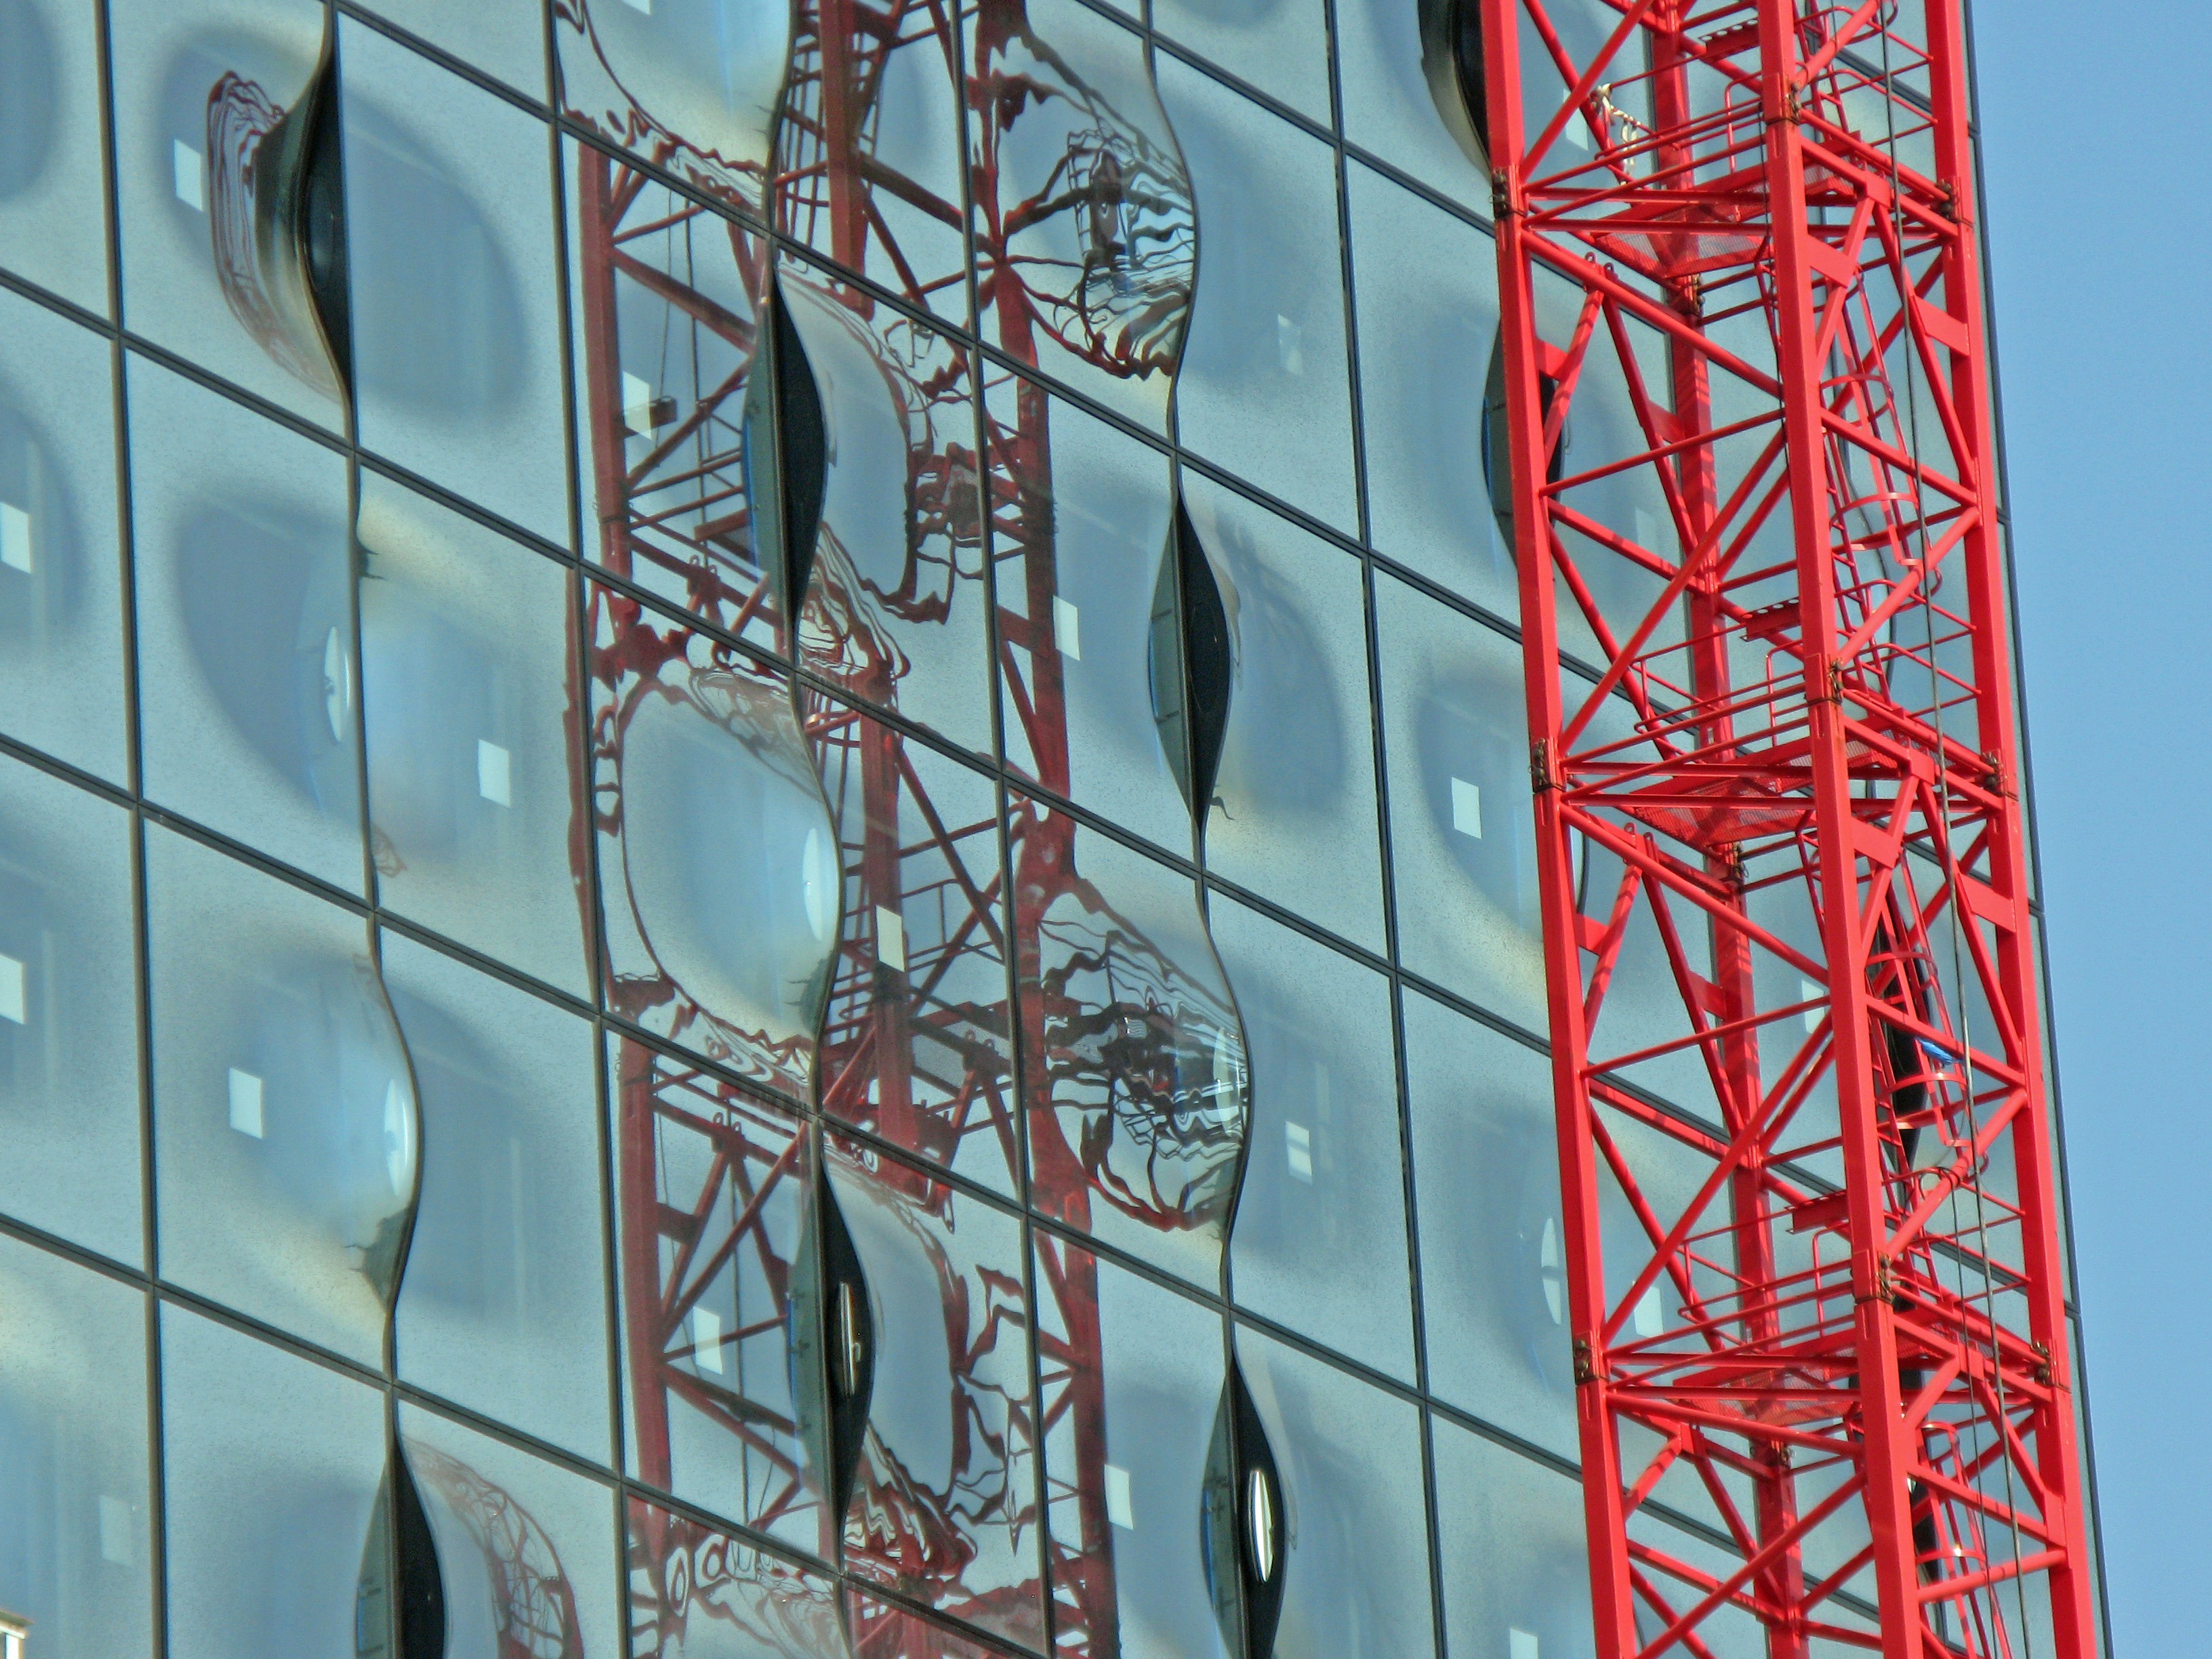
water, architecture, structure, glass, skyscraper, line, reflection, red, tower, mast, facade, blue, electricity, symmetry, scaffolding, crane, mirroring, baukran